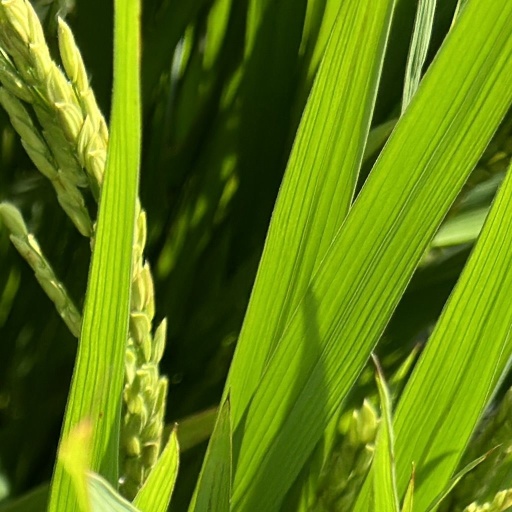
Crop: rice